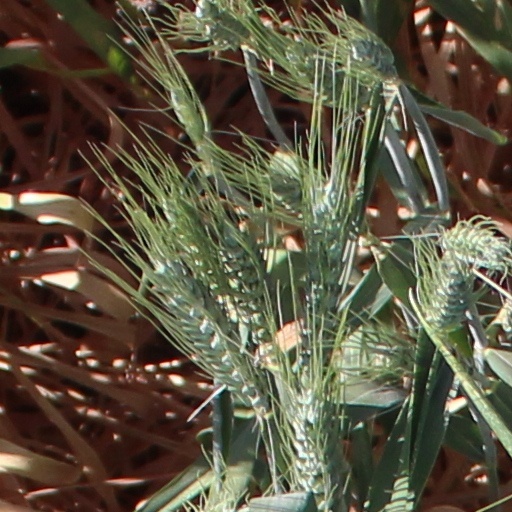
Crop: wheat